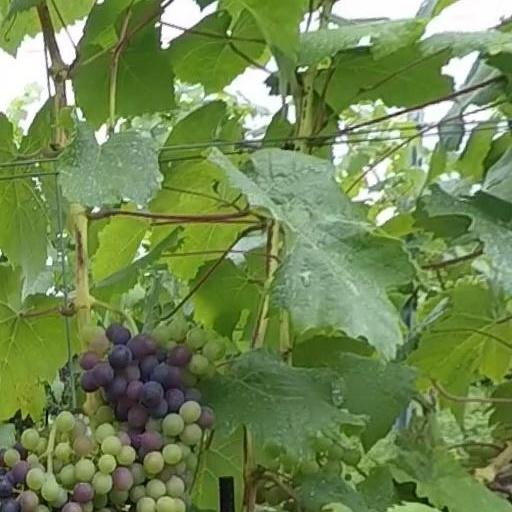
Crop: grape